June 2022 Afghanistan earthquake

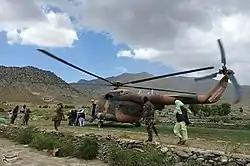
A helicopter arrives to provide aid.

More than 25 villages were almost decimated; schools, hospitals, homes and mosques collapsed. Among the fatalities included 738 from Paktika, 381 in Paktia, 40 in Khost and five in Nangarhar.